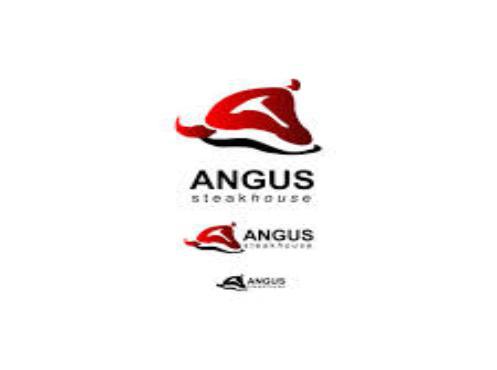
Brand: Black Angus Steakhouse
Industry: Food